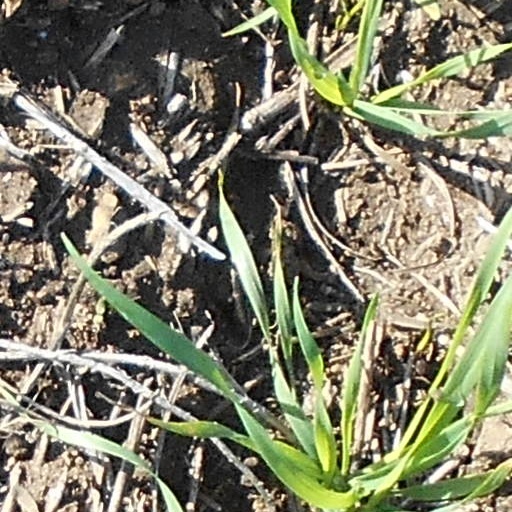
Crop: wheat